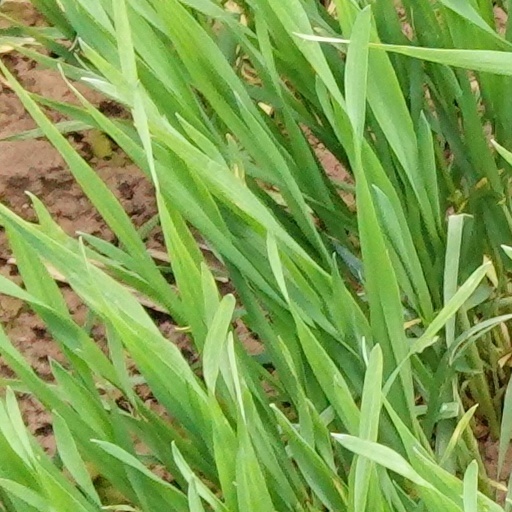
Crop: wheat